John Uberti

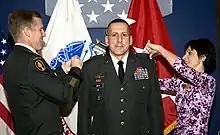
The promotion ceremony of then-Brigadier General John Uberti

Upon redeployment from Southwest Asia, he served as the battalion fire support officer, 2nd Battalion, 325th Airborne Infantry Regiment. In 1992, he was assigned to Vicenza, Italy where he served as Battalion Fire Support Officer, 3-325th Infantry (Airborne) and as the commander, Battery D, 319th Airborne Field Artillery Regiment. In June 1995, BG Uberti returned to Fort Bragg, North Carolina and was assigned to the 18th Field Artillery Brigade (Airborne). His assignments were as battalion executive officer, 1st Battalion (Airborne), 321st Field Artillery Regiment, Brigade Assistant S3 and Brigade S3. In June 1997, he was assigned to the Operations Directorate, Joint Special Operations Command, Fort Bragg, North Carolina.